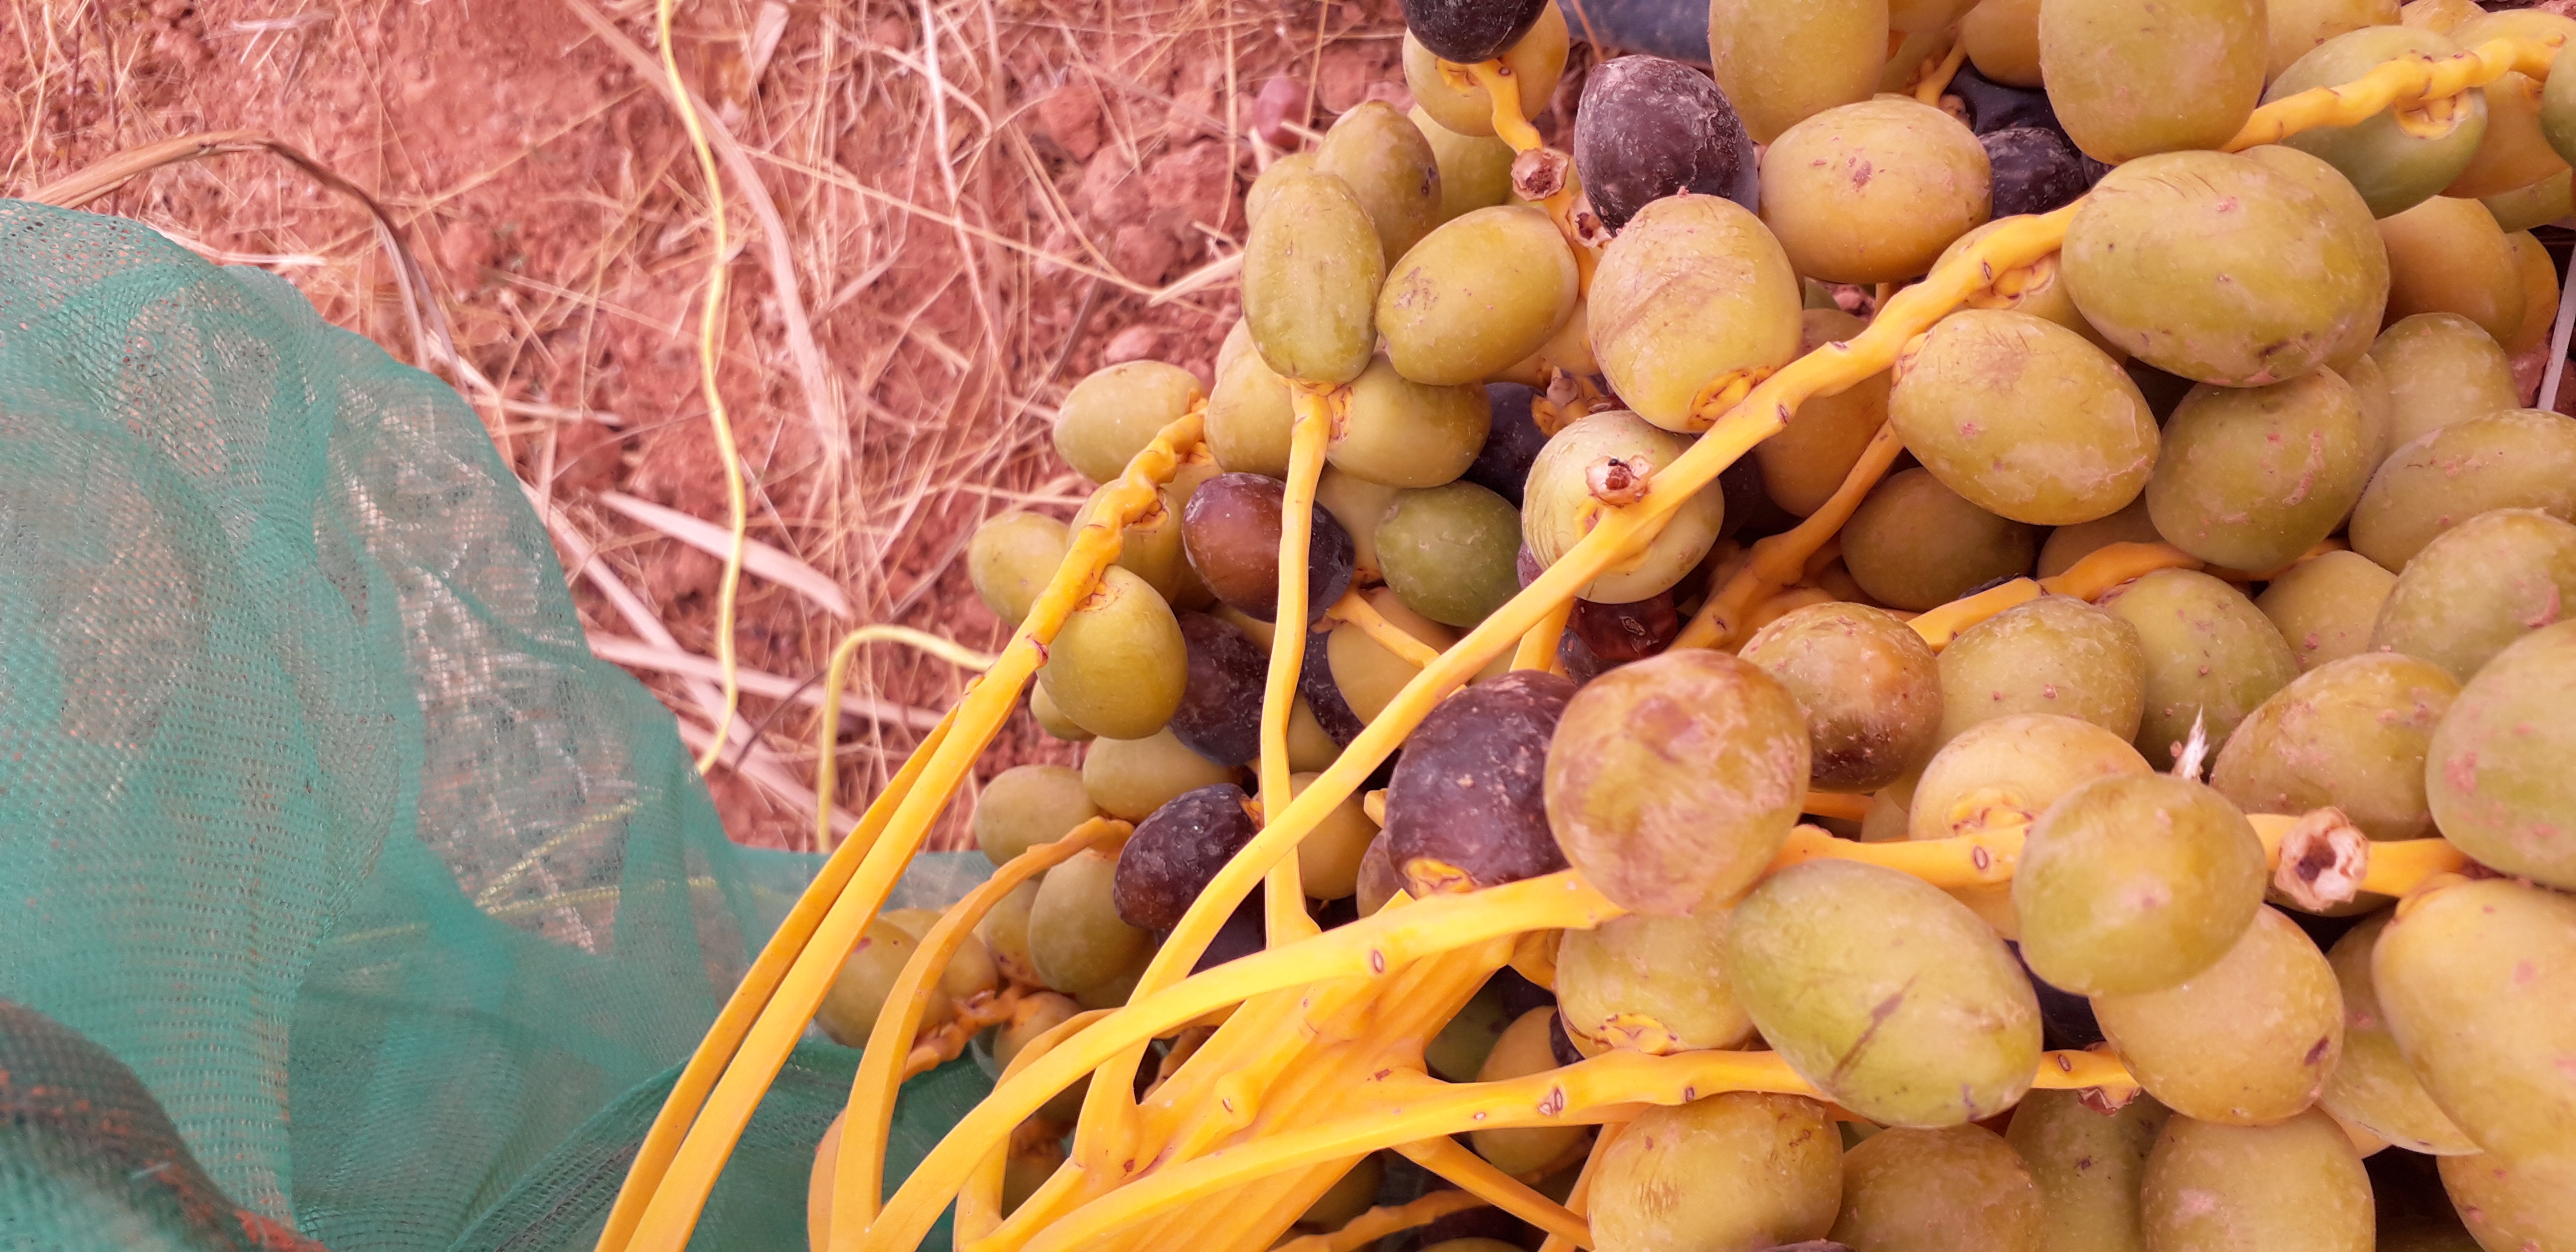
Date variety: kholt